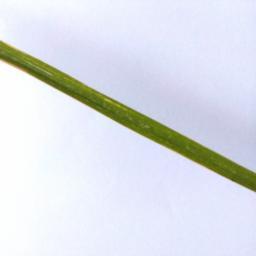
Label: Rice___Healthy